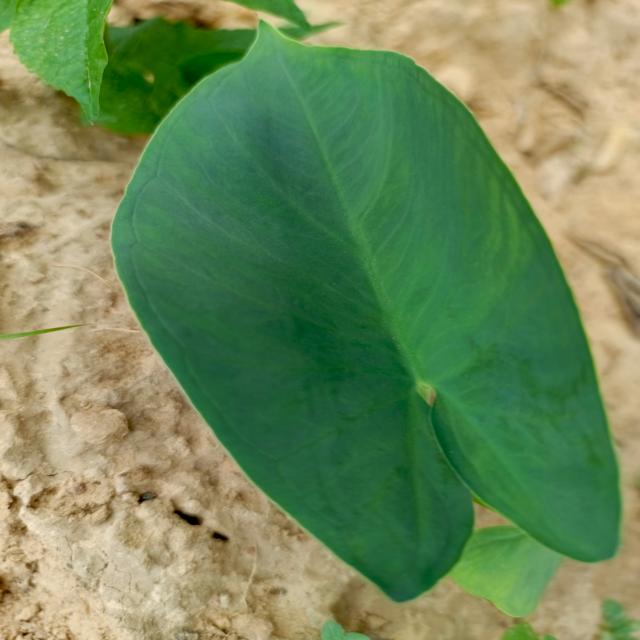
Label: Healthy